Ulrik Adolf Holstein

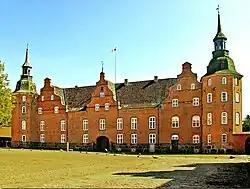
Holsteinborg Castle

Ulrik Adolf Holstein, Greve til Holsteinborg (14 April 1664 – 21 August 1737) was a Danish nobleman and statesman.